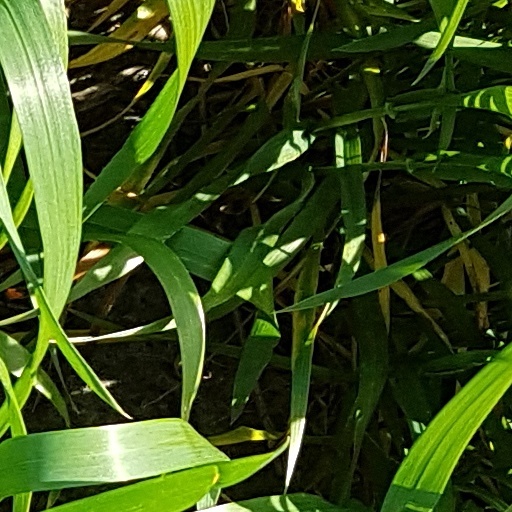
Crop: wheat